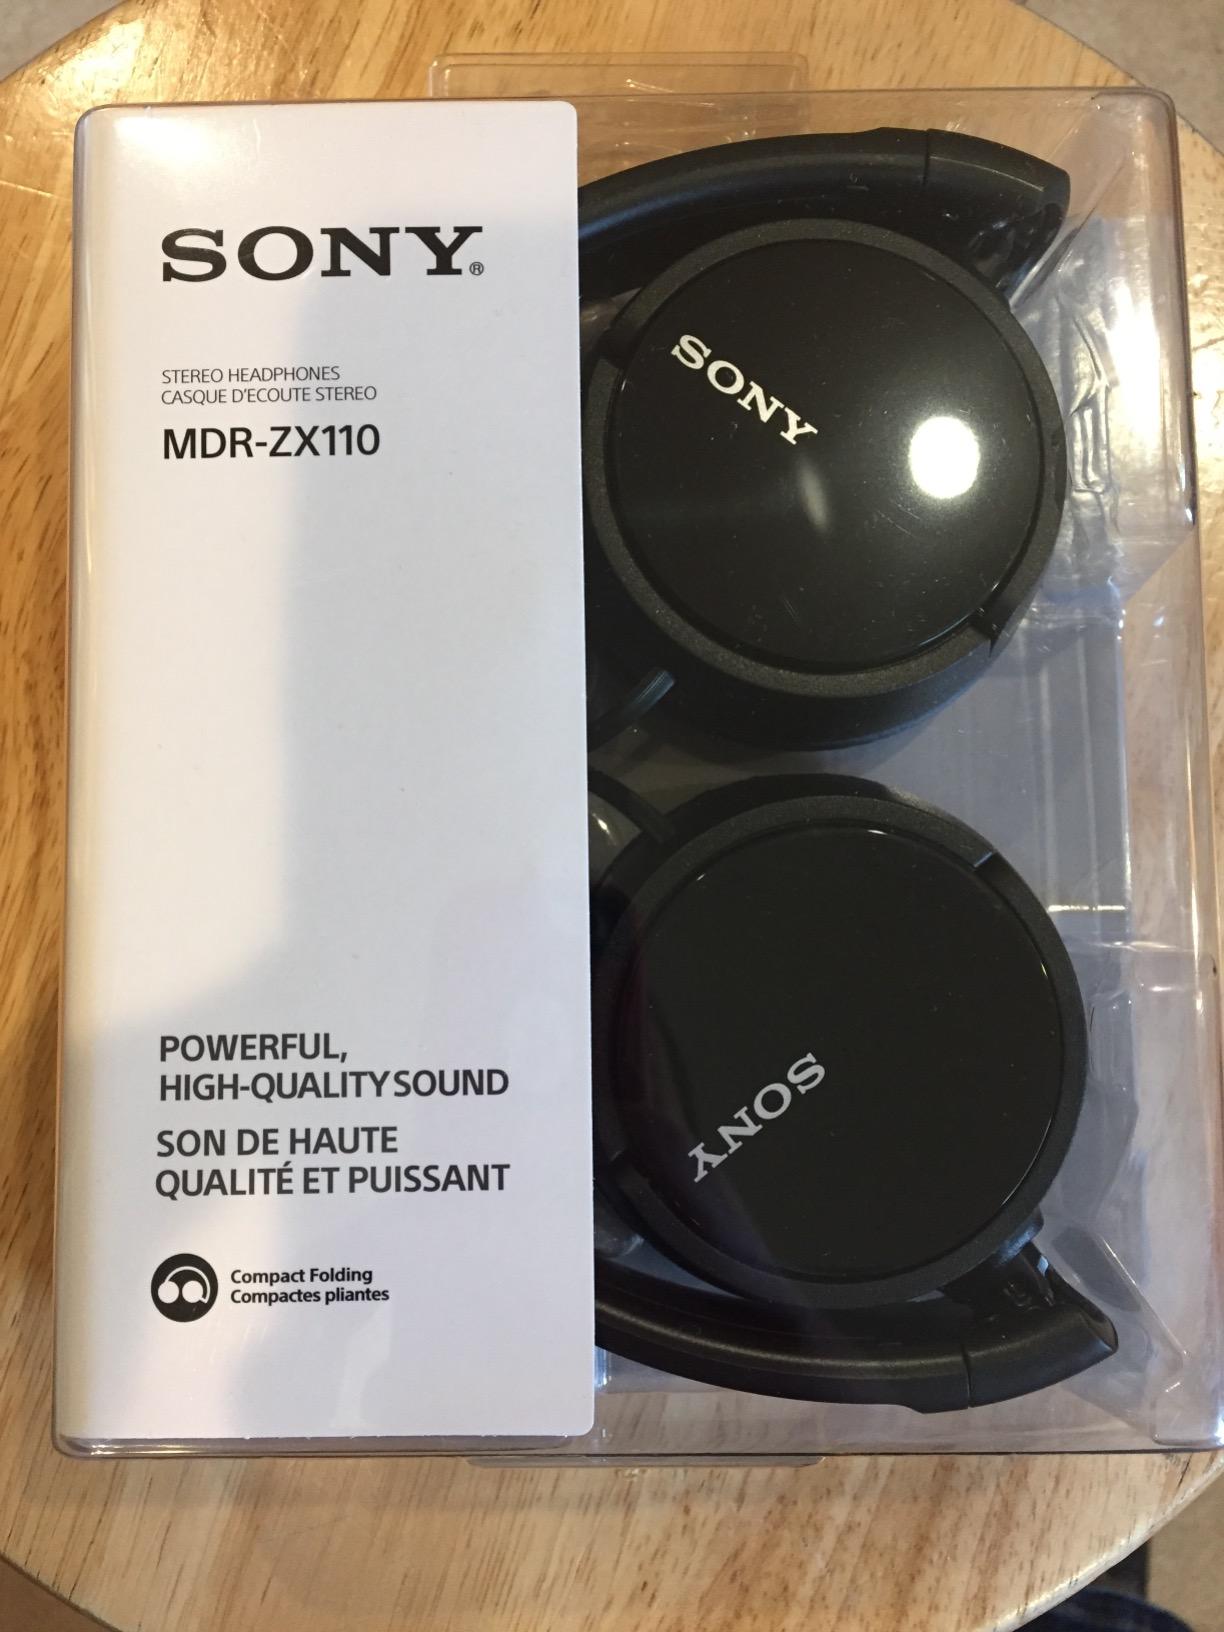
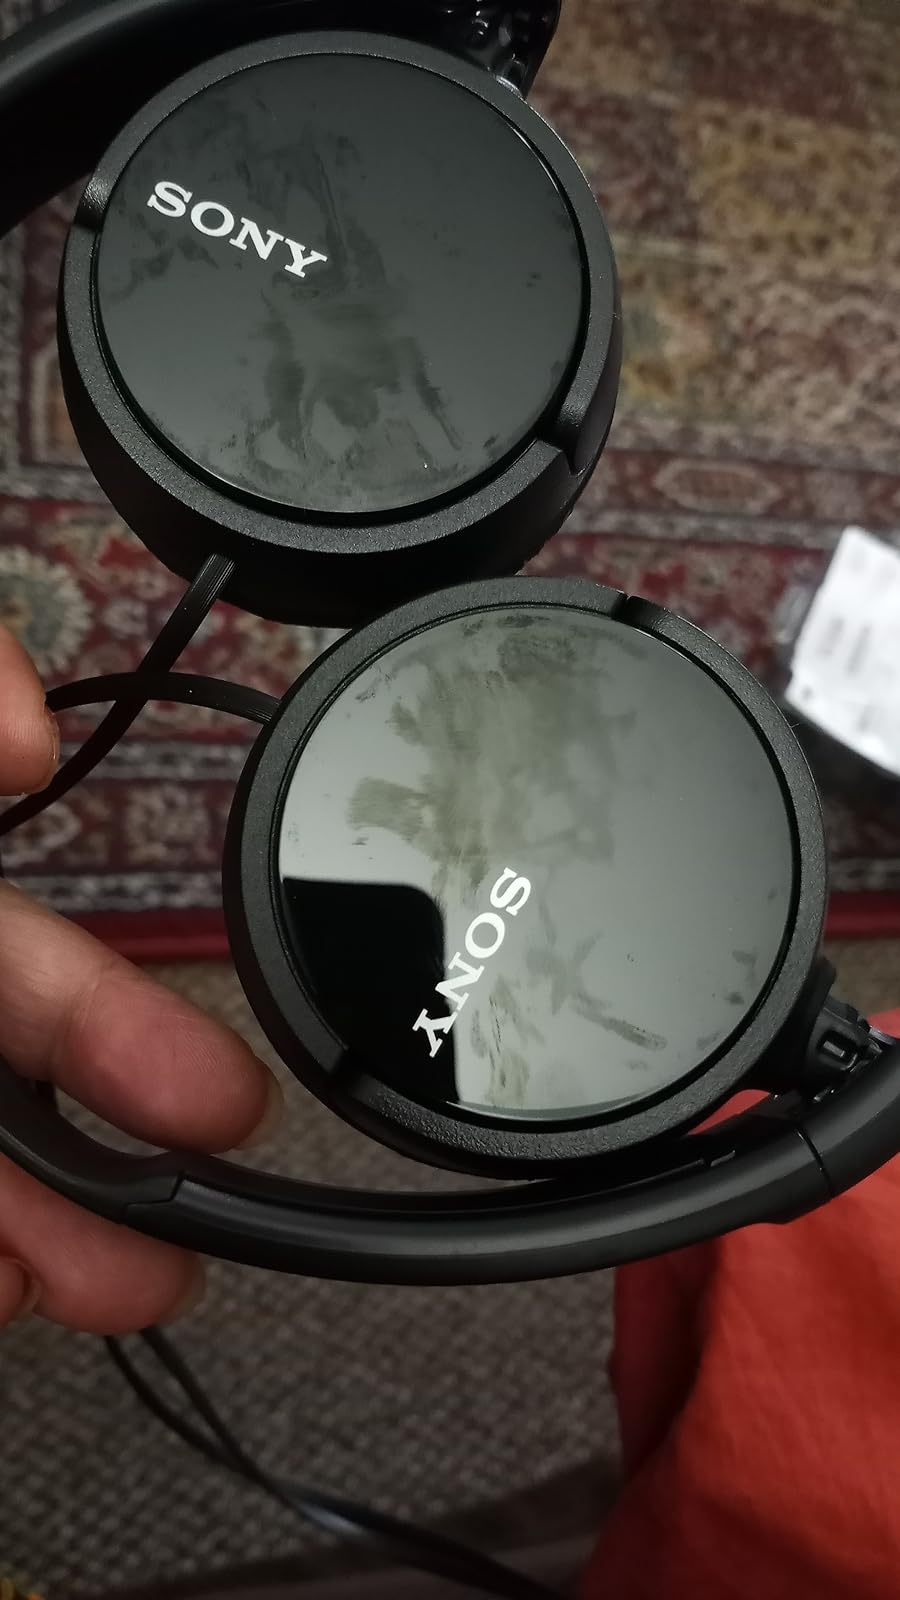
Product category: headphones
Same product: yes